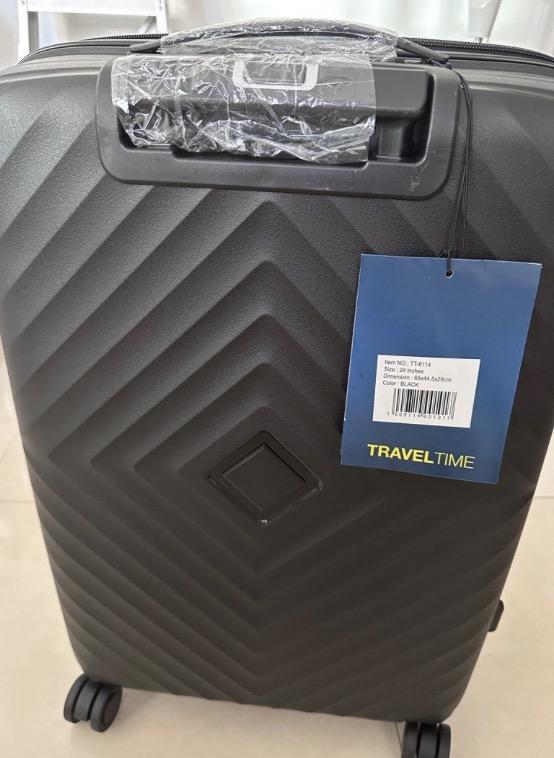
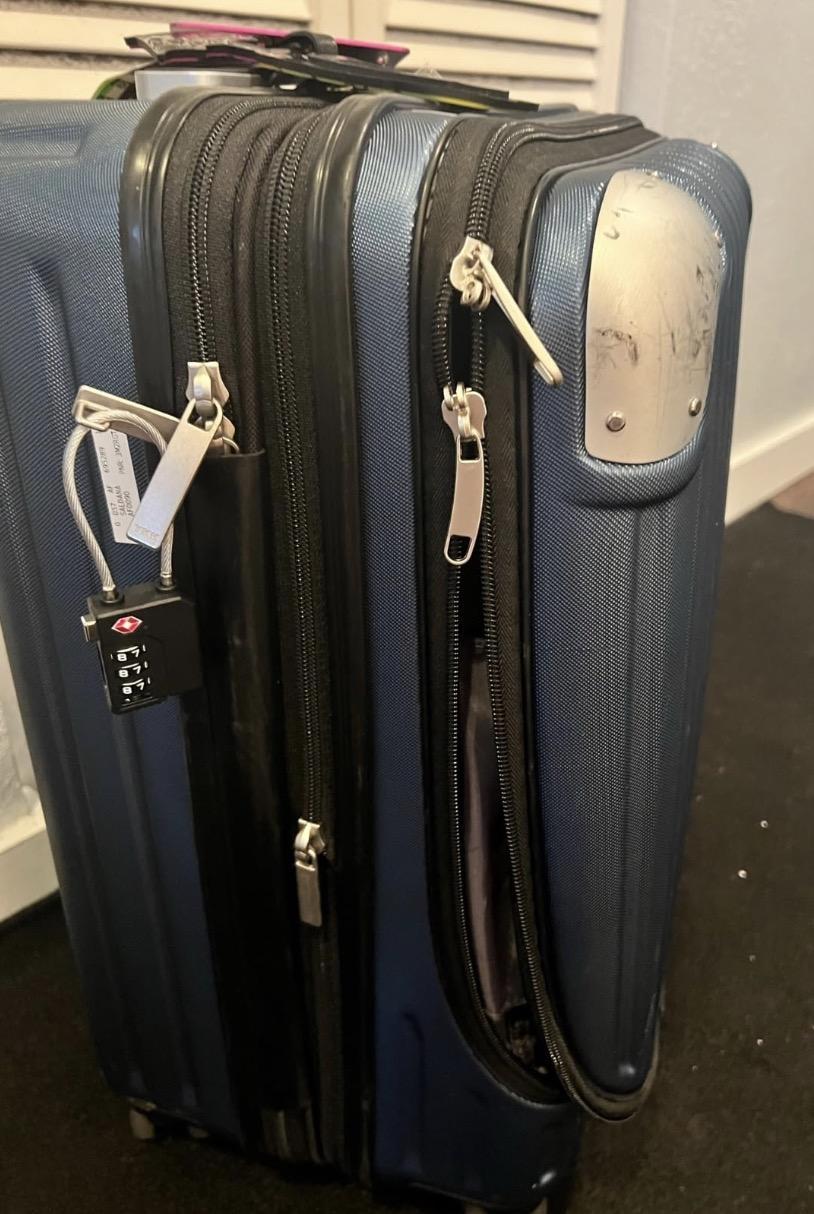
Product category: items_tea
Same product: no